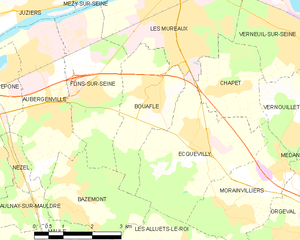
Carte des communes françaises Bouafle